Lucky Diamond Rich

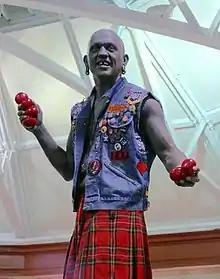
Lucky Diamond Rich pictured at Montreal, Canada's PuSh International Performing Arts Festival in 2008.

Gregory Paul McLaren (born 1971), who goes by the name of Lucky Diamond Rich, is a New Zealand-British performance artist, street performer and international performing arts festival performer, whose acts include sword swallowing and juggling on a unicycle.